Miyako Matsumoto

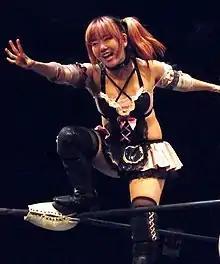
Matsumoto in October 2016

On August 24, Matsumoto made an appearance for Reina Joshi Puroresu, when she and Ice Ribbon alum, Wrestling New Classic (WNC) representative Makoto, entered a tournament for the vacant Reina World Tag Team Championship, losing to Leon and Rydeen Hagane in their first round match. On September 6, Matsumoto appeared at a WNC press conference, announcing that she had joined Makoto's supposed wrestling school, a stable, which also included Kaho Kobayashi. Matsumoto made her WNC in-ring debut on September 18, when she, Makoto and Kobayashi defeated Takuya Kito in a three-on-one handicap match. The new alliance also led to Matsumoto and Kobayashi teaming together in Ice Ribbon. On November 2, Matsumoto received her first shot at the newly renamed ICE×∞ Championship, but was defeated by the defending champion, Tsukasa Fujimoto. In early 2014, Matsumoto tried to twice capture the International Ribbon Tag Team Championship from her Muscle Venus partners Hikaru Shida and Tsukasa Fujimoto, first alongside Mio Shirai on March 9 and then with Hamuko Hoshi three days later. At the September 15 Ice Ribbon show, Matsumoto was defeated by Oz Academy representative Mayumi Ozaki, who afterwards offered her a spot in her villainous Seikigun stable. On September 23, Matsumoto made her Oz Academy debut in a segment, where Ozaki grabbed her head and nodded it, essentially accepting her own offer on Matsumoto's behalf. On October 12, Matsumoto made her debut for World Wonder Ring Stardom, losing to World of Stardom Champion Yoshiko in a non-title match. On October 19, Matsumoto made an appearance for All Japan Pro Wrestling, losing to Risa Sera in a rare women's match, provided by Ice Ribbon.